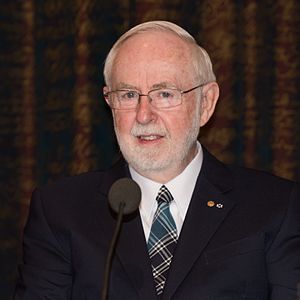
Arthur B. McDonald
Arthur Bruce "Art" McDonald er en canadisk astrofysiker. Han er leder af SNOLAB, et undergrundsfysiklaboratorium i Ontario, og professor ved Queen's University i Kingston, Ontario, professor emeritus siden 2013. Via eksperimenter i SNOLAB har McDonald og hans forskergruppe bevist, at neutrinoer har en masse, hvilket i mange år blot var en teori inden for fysikken.